Answer in natural language. Is artistic colourful white paper drawing scenario behind Window? Choose between the following options: no or yes
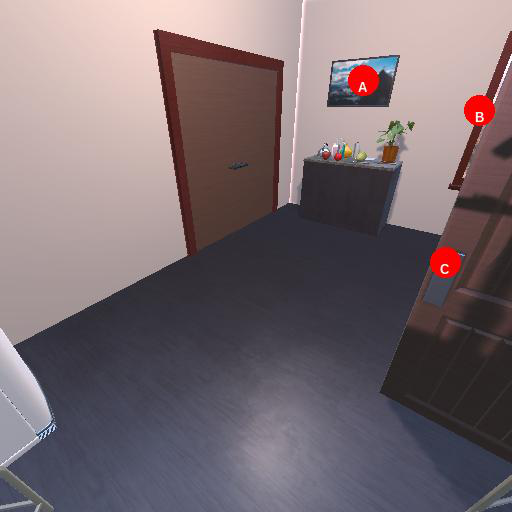
<answer>yes</answer>